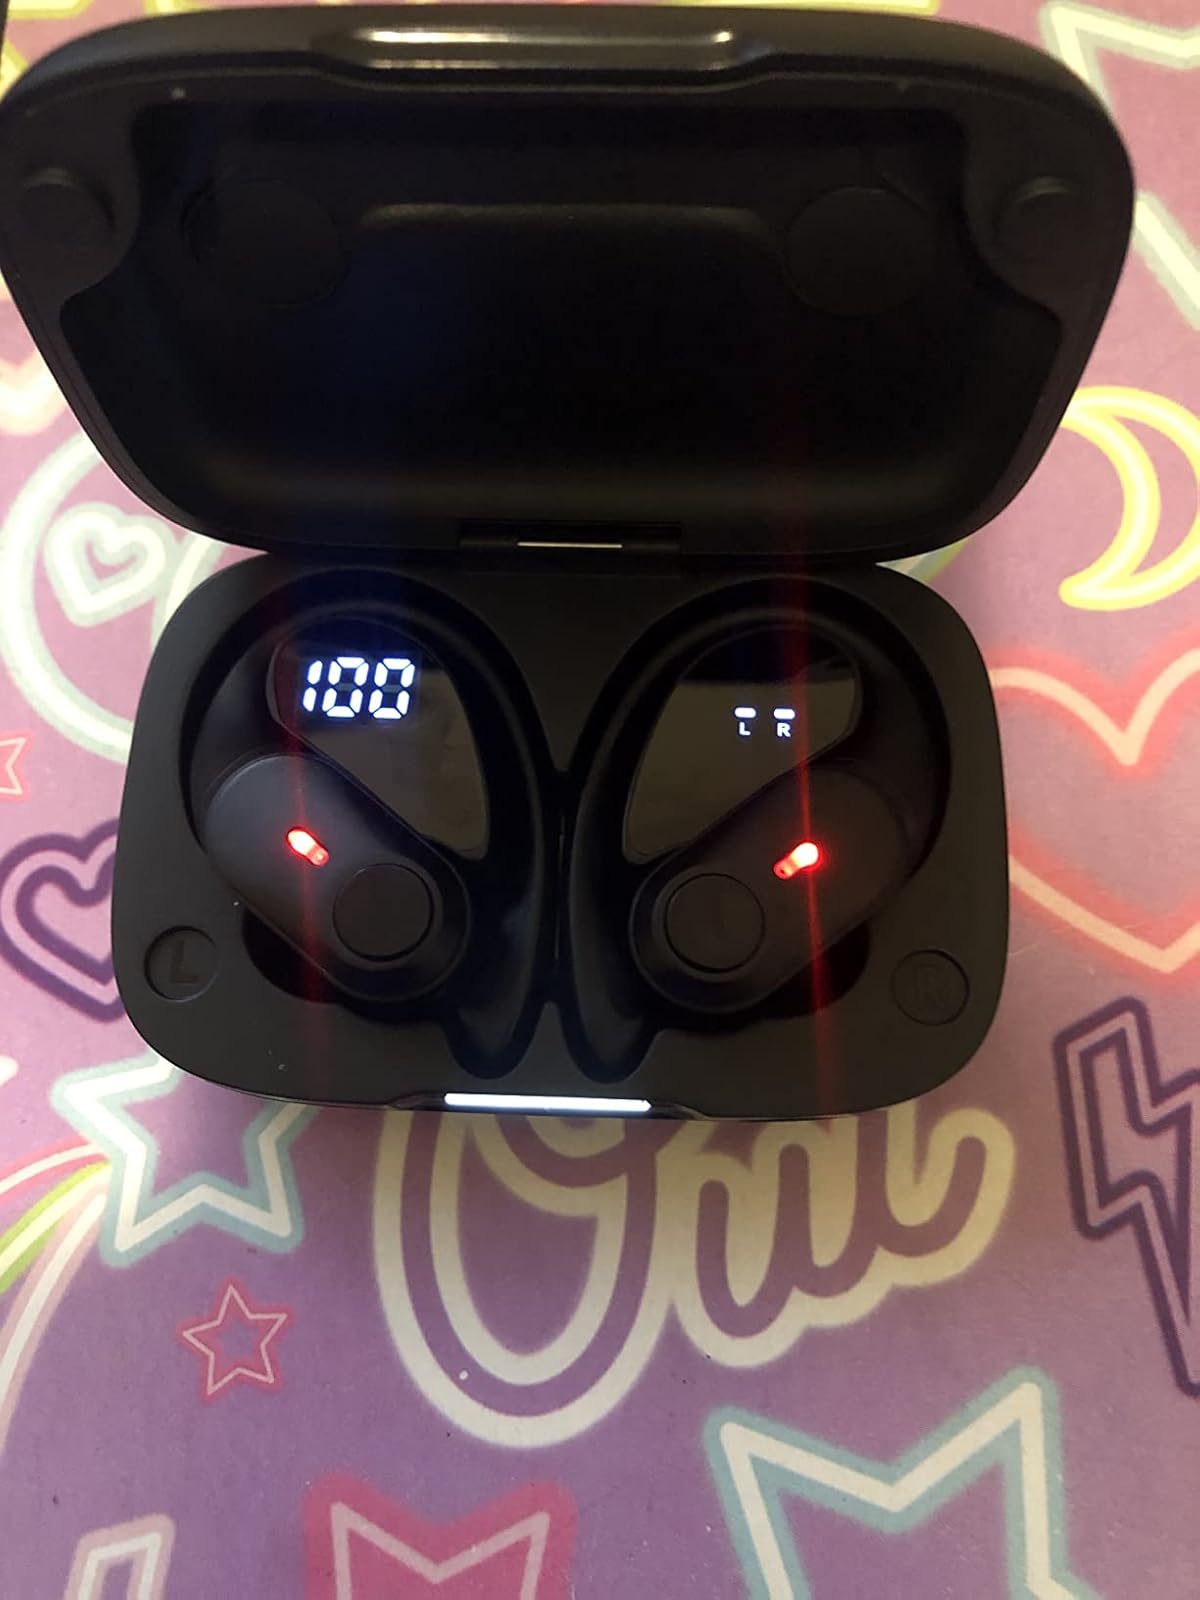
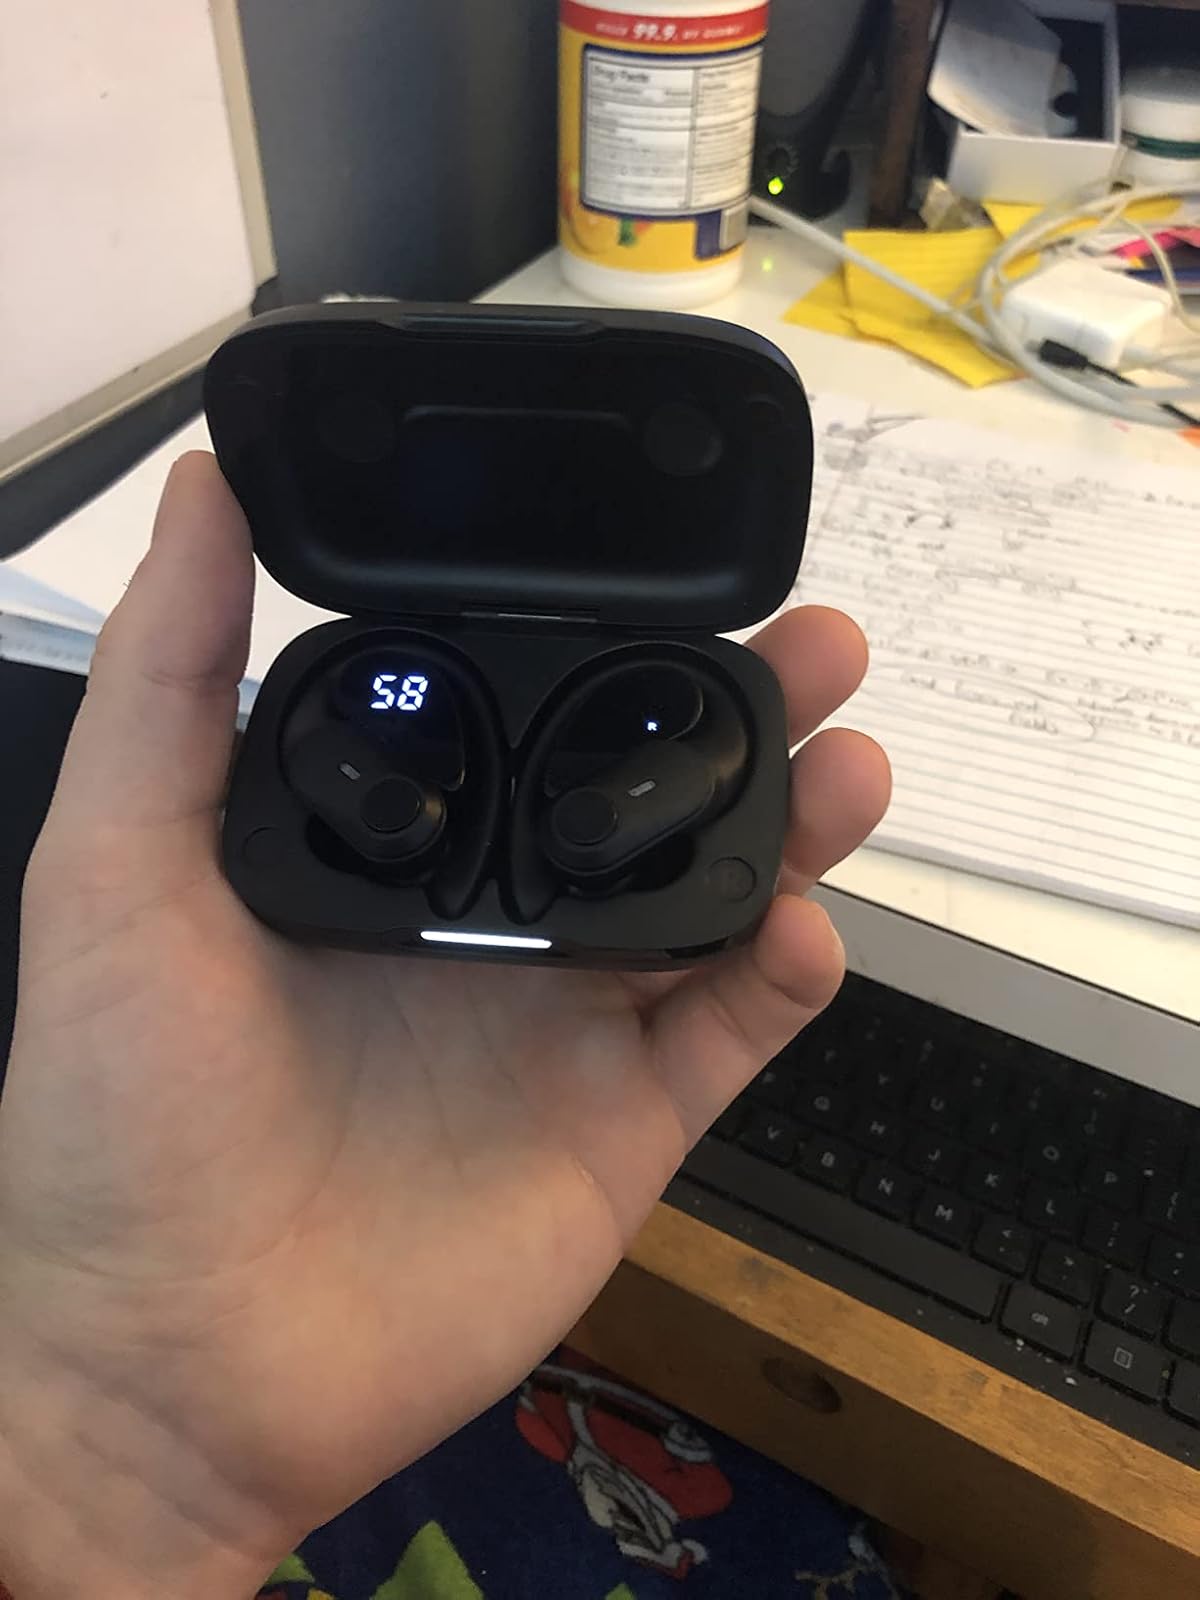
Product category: earbuds
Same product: yes